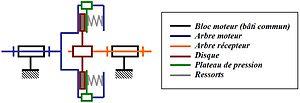
Schéma technologique décrivant le principe de transmission d'un embrayage. La commande de débrayage n'est pas représentée.
L'embrayage est un dispositif d'accouplement entre un arbre dit moteur et un autre dit récepteur. Du fait de sa transmission par adhérence, il permet une mise en charge progressive de l'accouplement ce qui évite les à-coups qui pourraient provoquer la rupture d'éléments de transmission ou l'arrêt du moteur dans le cas d'une transmission avec un moteur à combustion interne.